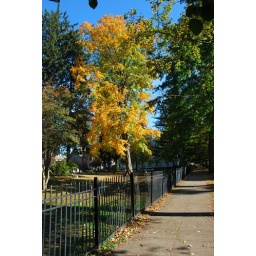
A colorful tree in the mound Cemetery in Marietta Ohio in Mid Oct 2008.